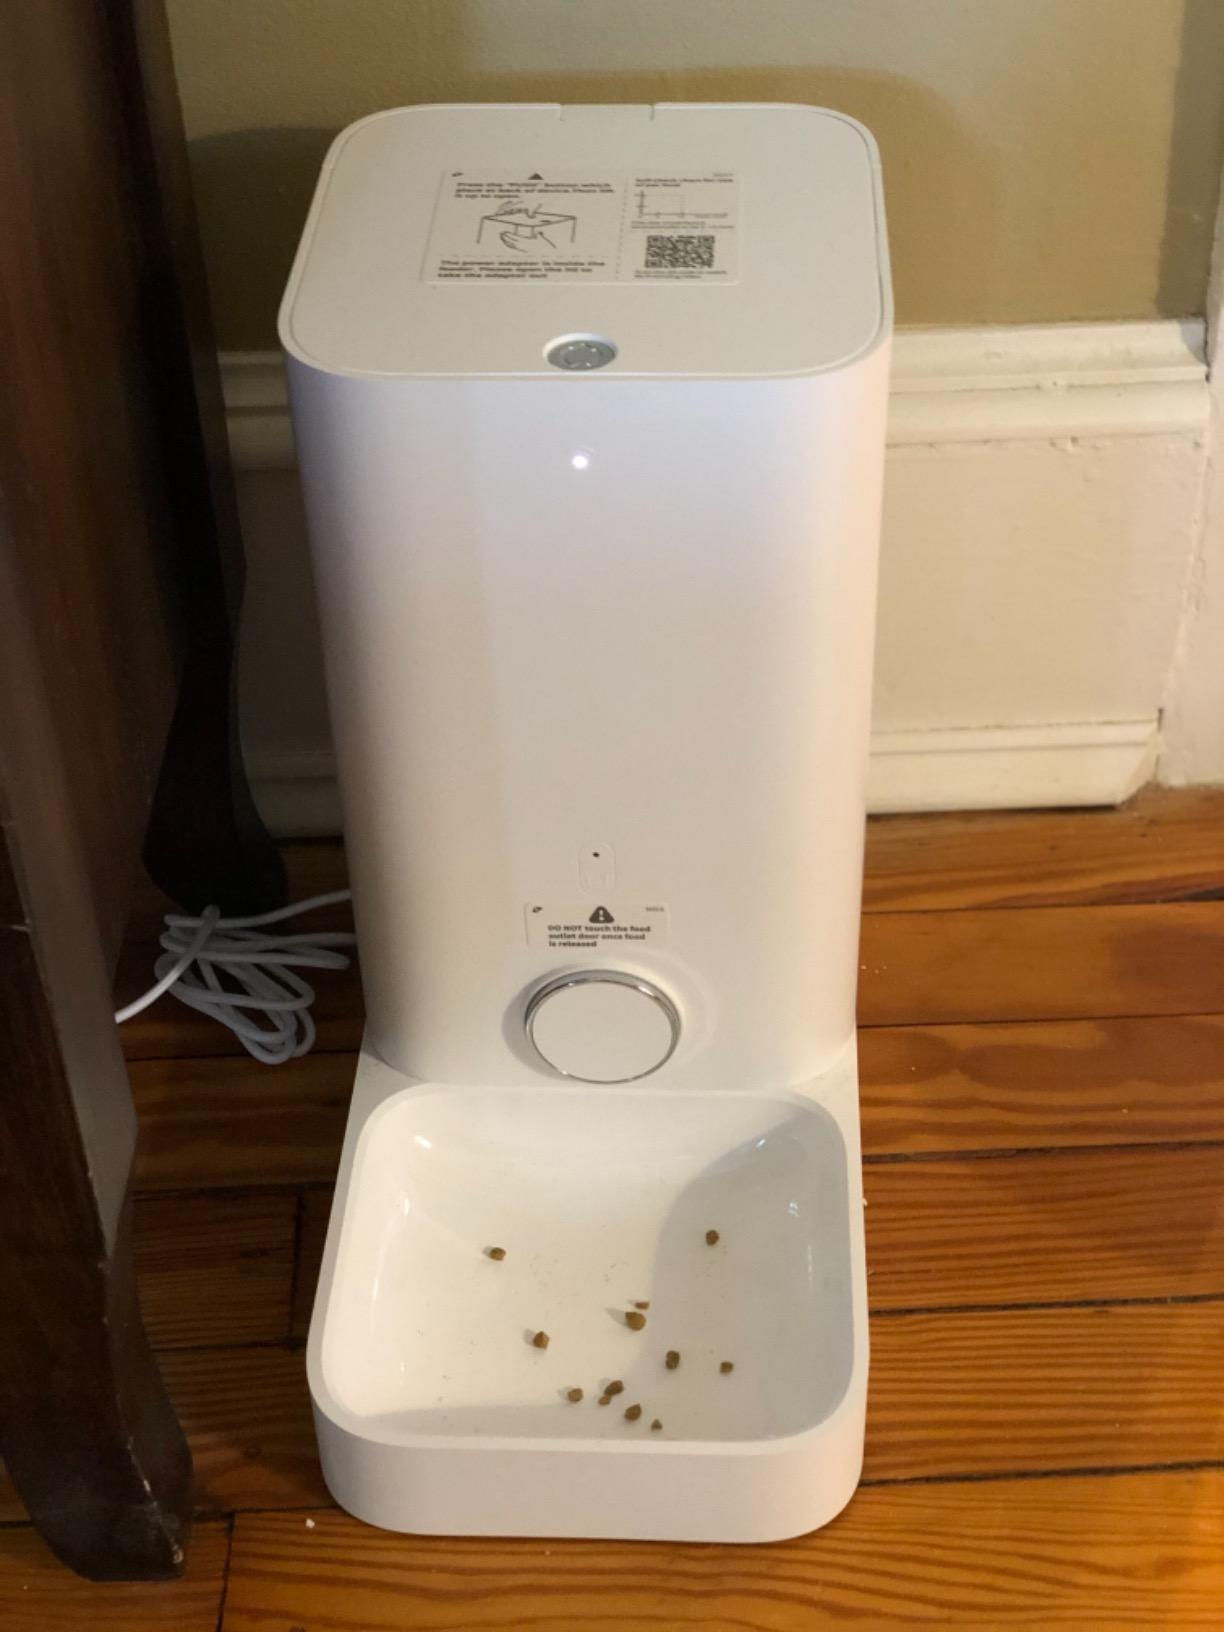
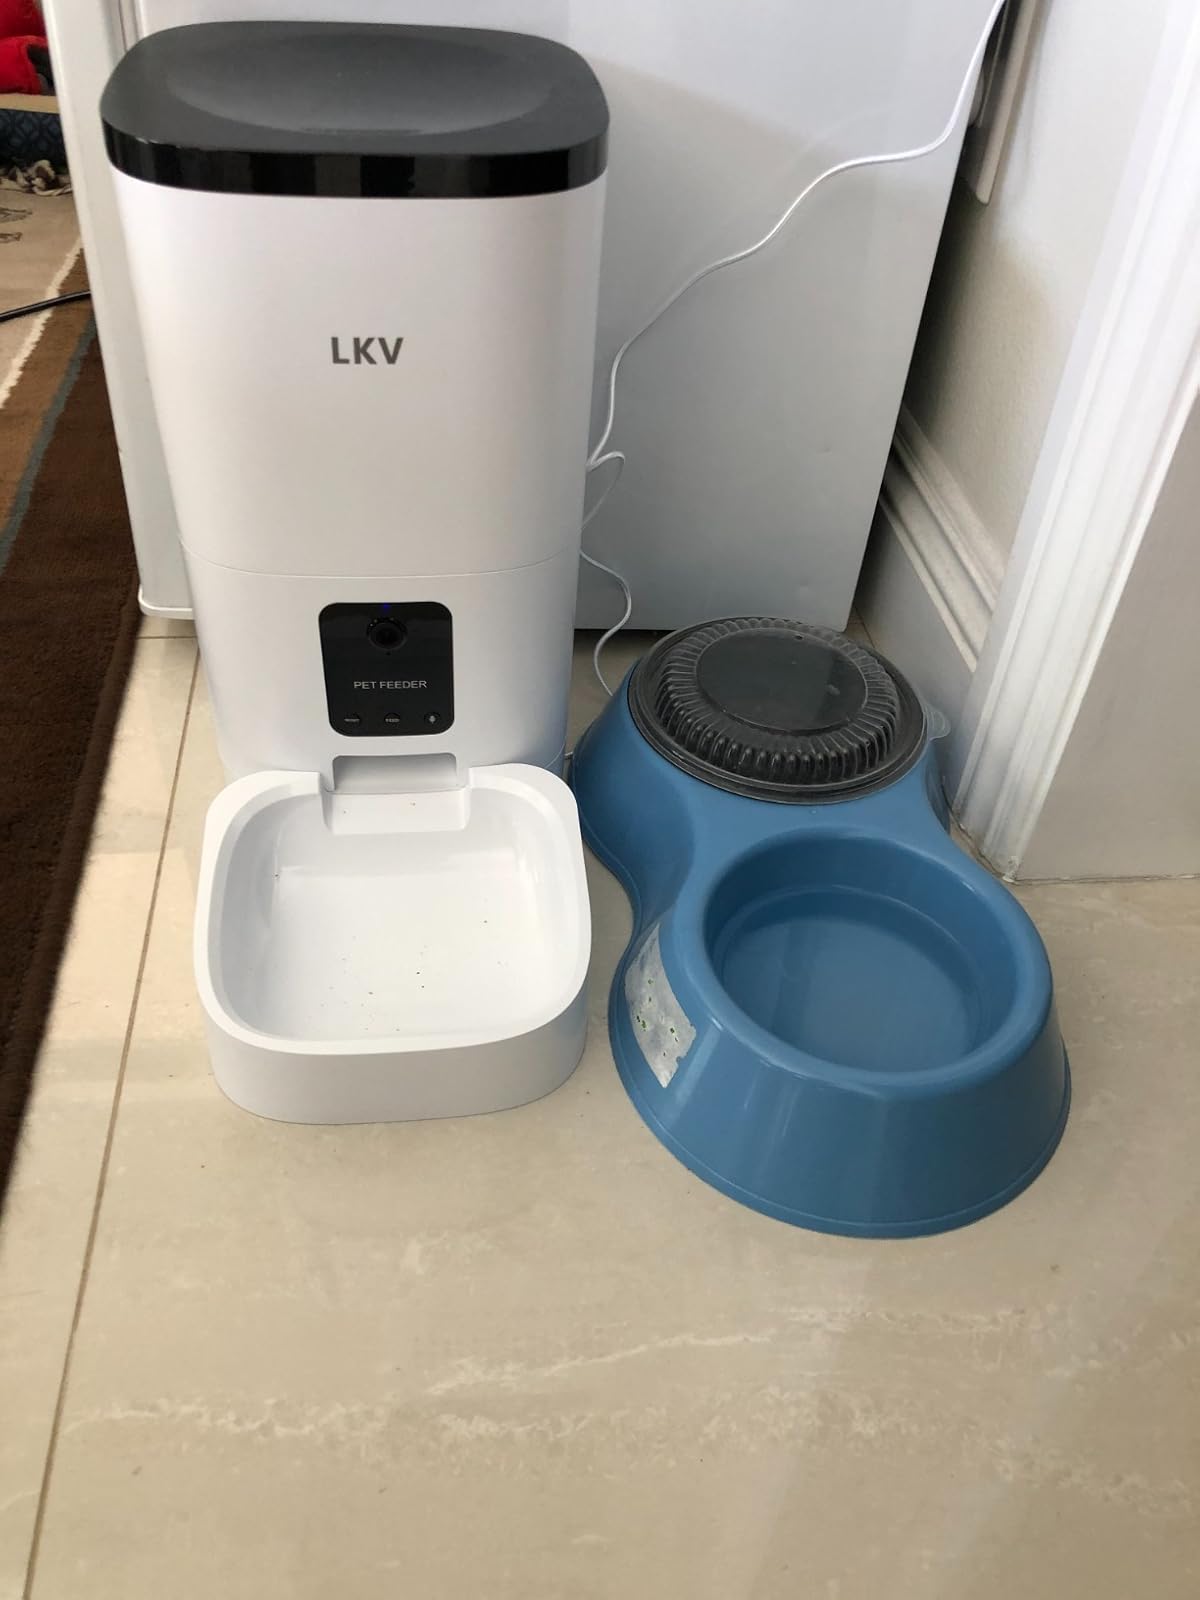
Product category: items_feeder
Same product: no